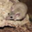
Label: possum